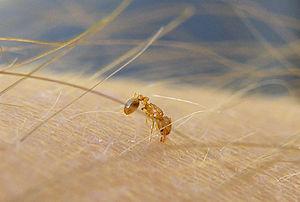
Les cent espèces envahissantes parmi les plus nuisibles du monde sont recensées dans une liste élaborée par le Groupe de spécialistes des espèces envahissantes de la Commission de la sauvegarde des espèces de l'Union internationale pour la conservation de la nature, dans le but de sensibiliser sur la complexité, l'importance et les effets des espèces exotiques envahissantes. Cette liste est citée dans diverses publications scientifiques.